Photography

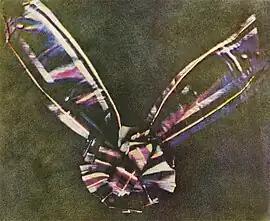
The first color photograph made by the three-color method suggested by James Clerk Maxwell in 1855, taken in 1861 by Thomas Sutton. The subject is a colored, tartan patterned ribbon.

Hurter and Driffield began pioneering work on the light sensitivity of photographic emulsions in 1876. Their work enabled the first quantitative measure of film speed to be devised.